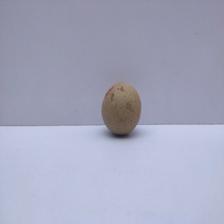
Size: Small